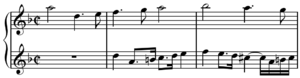
Image du Sujet de la fugue